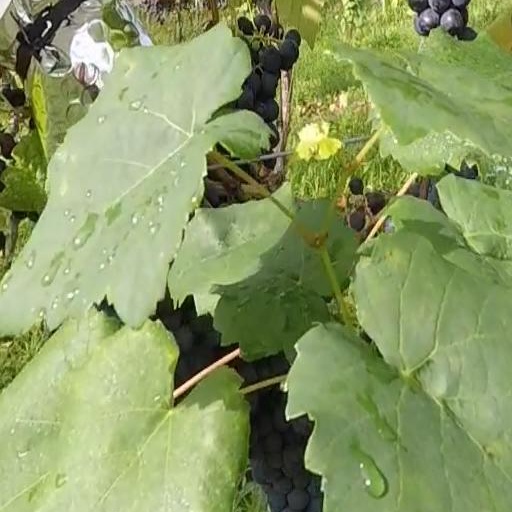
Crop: grape